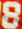
Number: 8